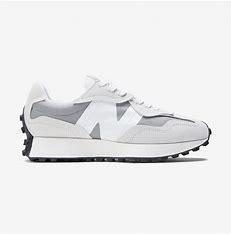
Brand: New
Model: Balance New Balance 327